Describe the emotion expressed in this image:  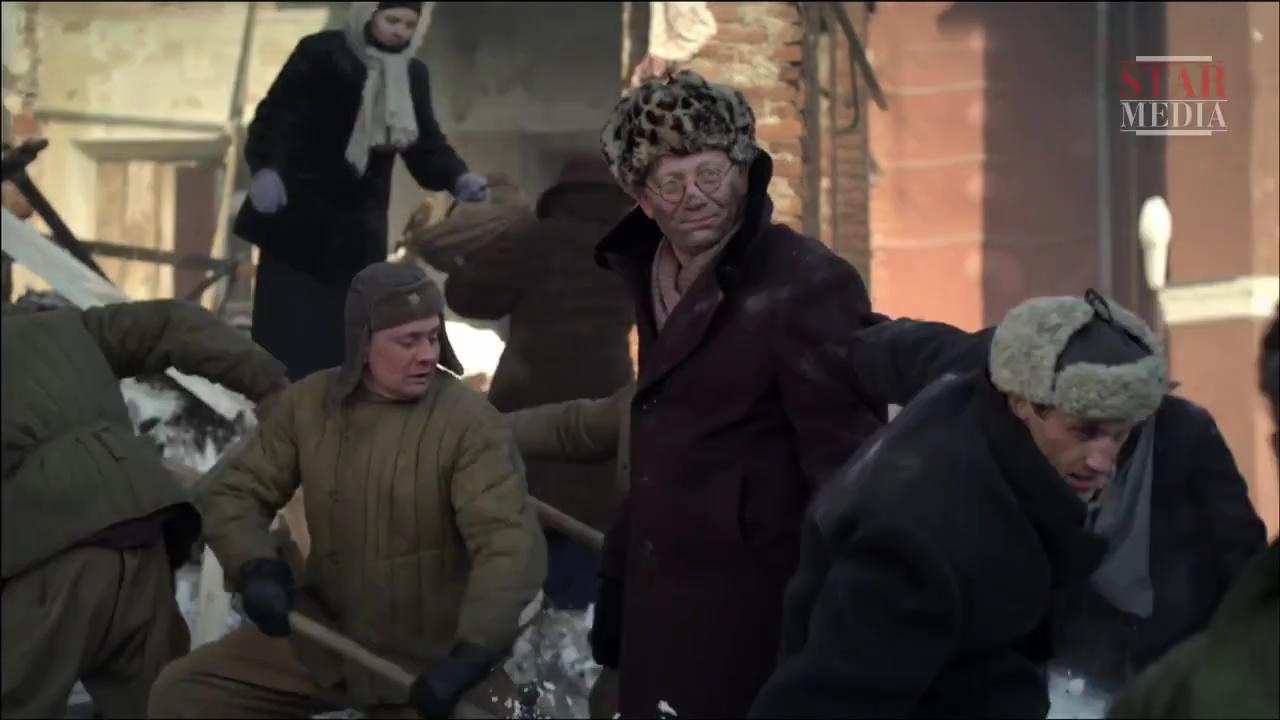
This person displays Pain, valence and arousal with low intensity.